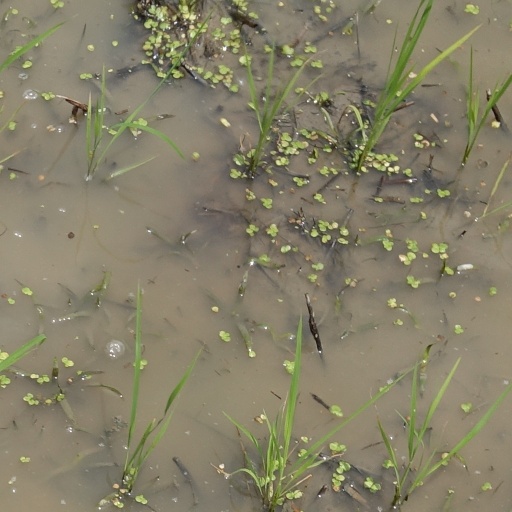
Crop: rice